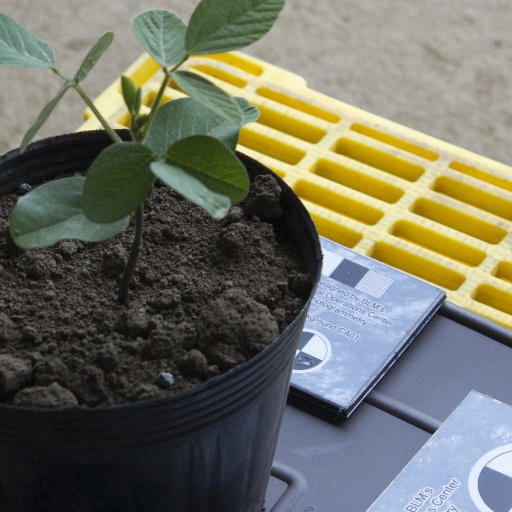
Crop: soybean